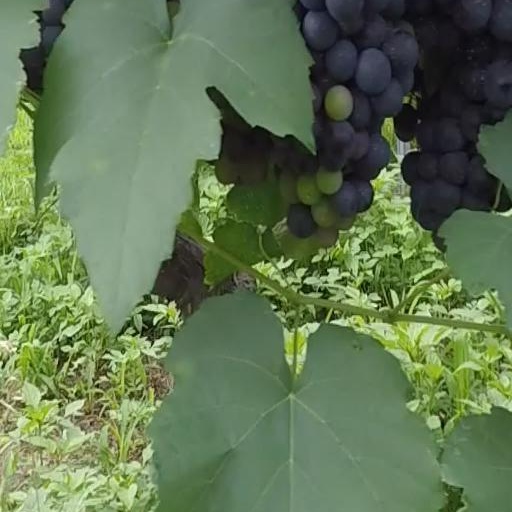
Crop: grape